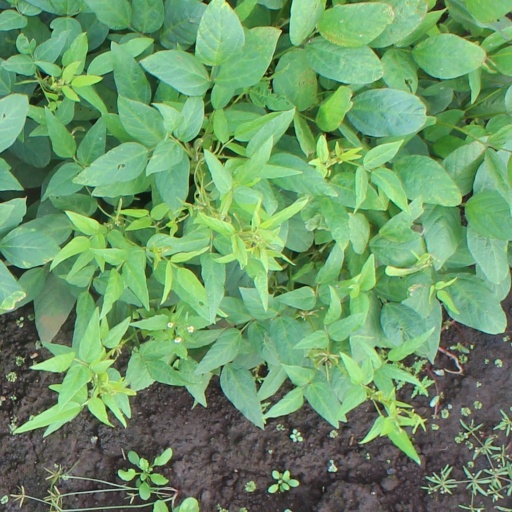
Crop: soybean